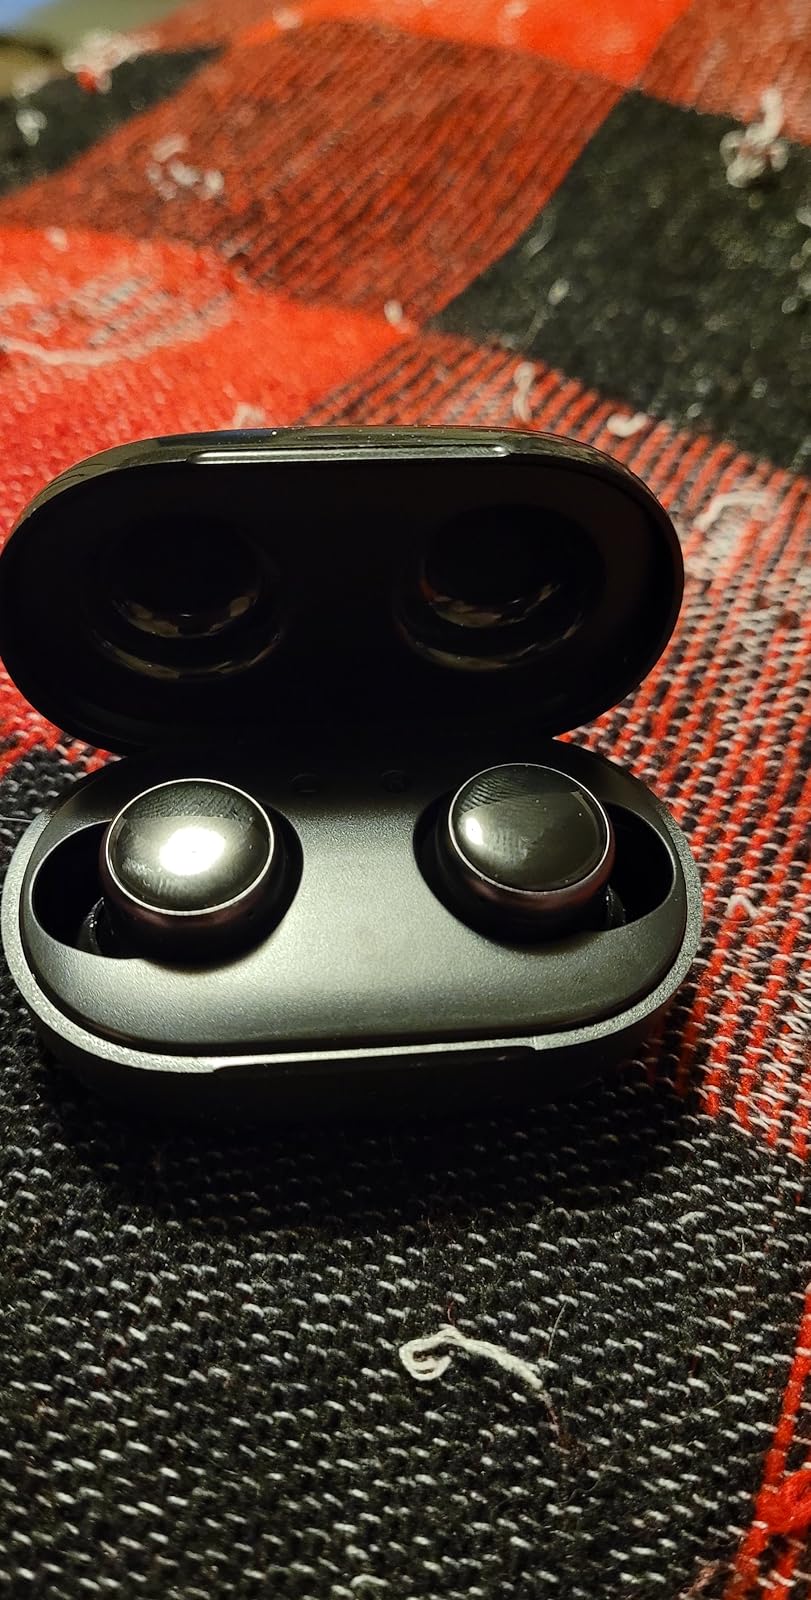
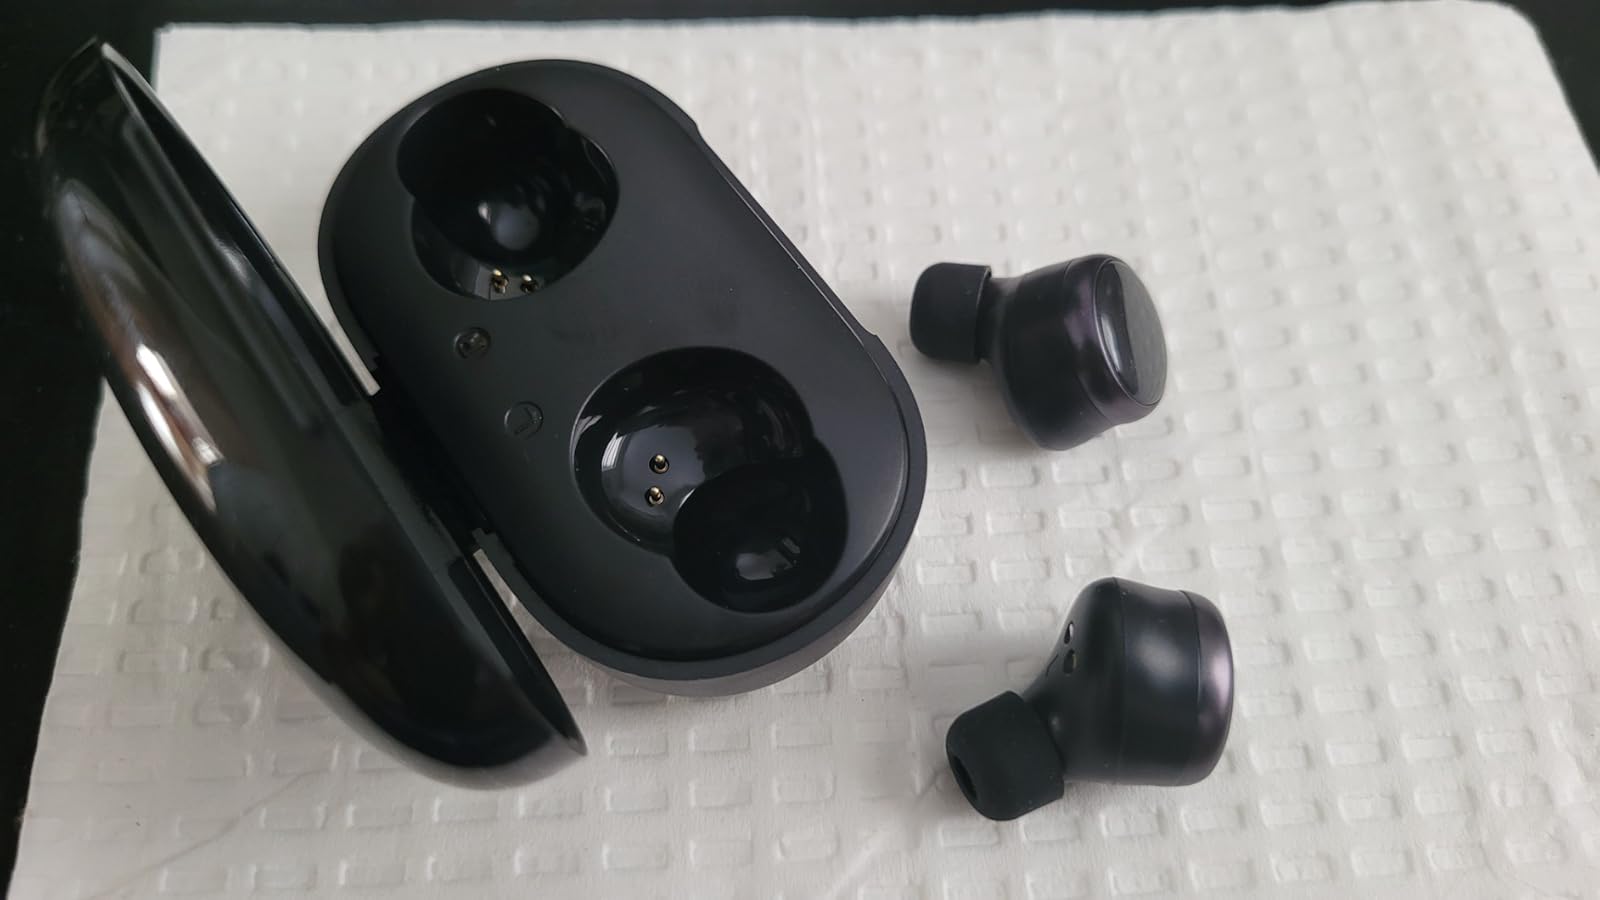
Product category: earbuds
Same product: yes